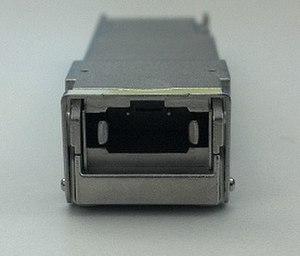
Le Quad Small Form-factor Pluggable est un émetteur-récepteur compact et connectable à chaud utilisé pour les applications de communication de données. Il interface la carte mère d'un équipement réseau à un câble en fibres optiques. C'est un format développé conjointement par l'industrie et soutenu par de nombreux fournisseurs de composants de réseaux. Les transceivers QSFP+ sont conçus pour supporter SCSI, Ethernet 40G, Infiniband 20G/40G, et d'autres normes de communication. L'émetteur-récepteur QSFP comprend les variantes 40GBASE-SR4 et 40GBASE-LR4 adaptées à différentes applications.